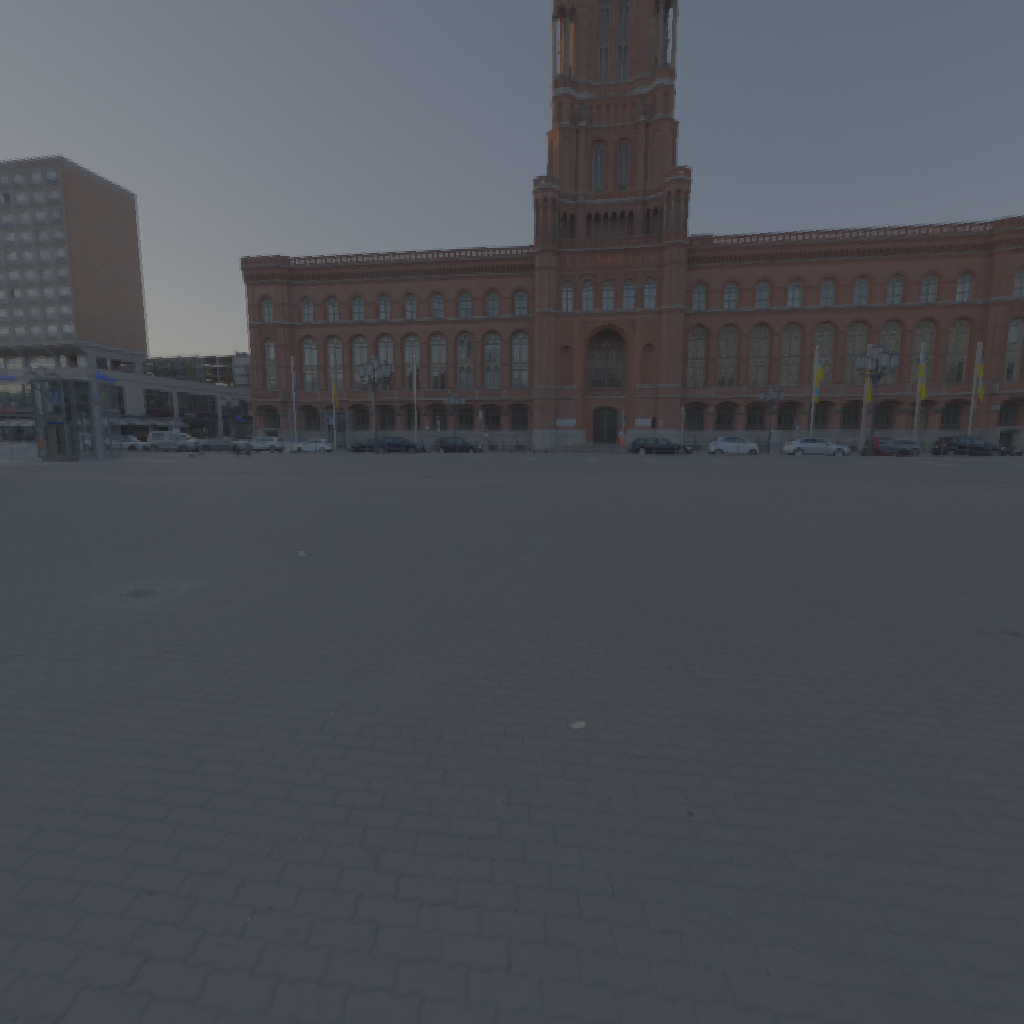
scene-linear HDR photo, Rotes Rathaus, outdoor, with visible sun, europe, building, architecture, street, square, natural light, sunrise-sunset, urban, low contrast, clear, high dynamic range, physically based lighting